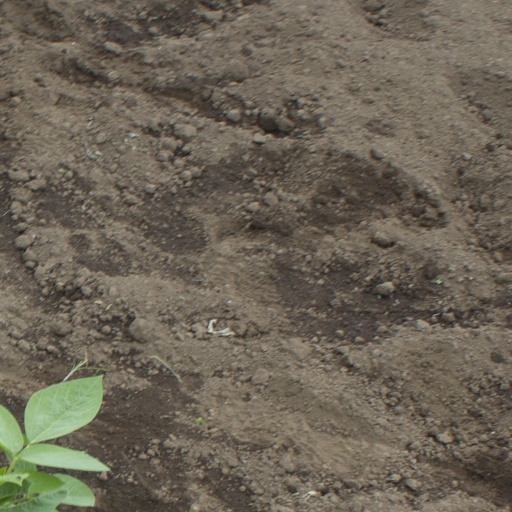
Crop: soybean